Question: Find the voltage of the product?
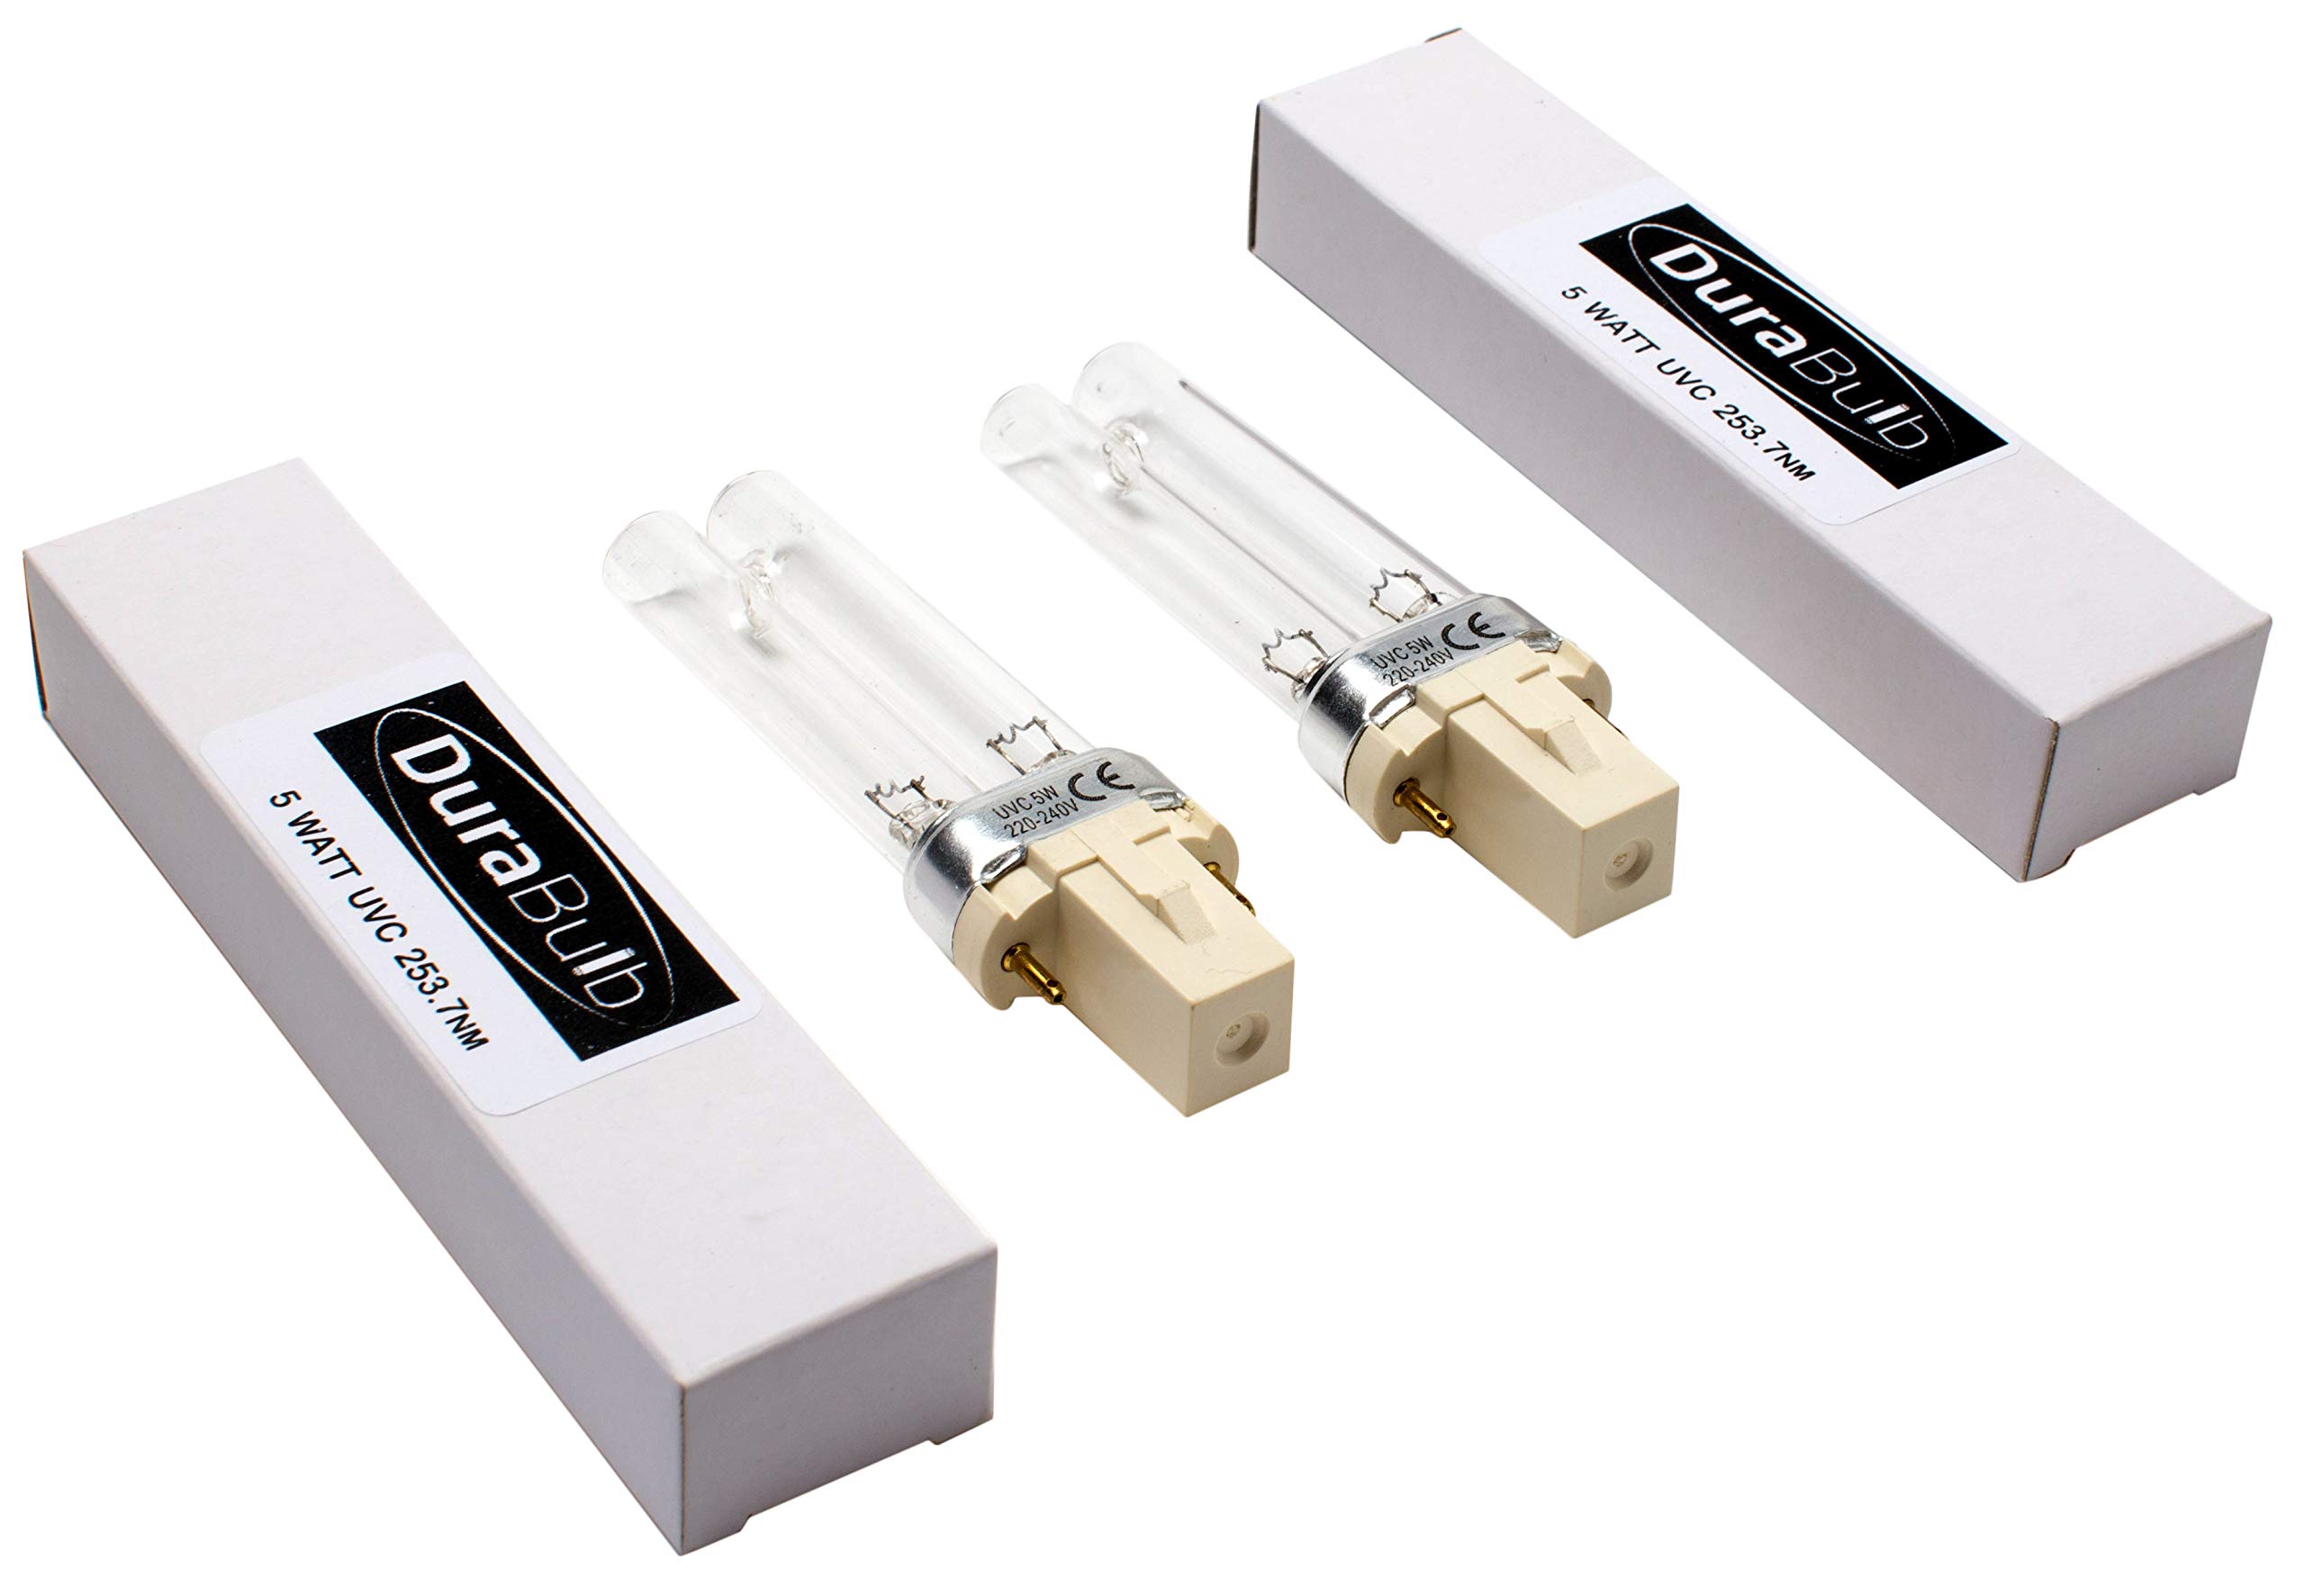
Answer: [220.0, 240.0] volt